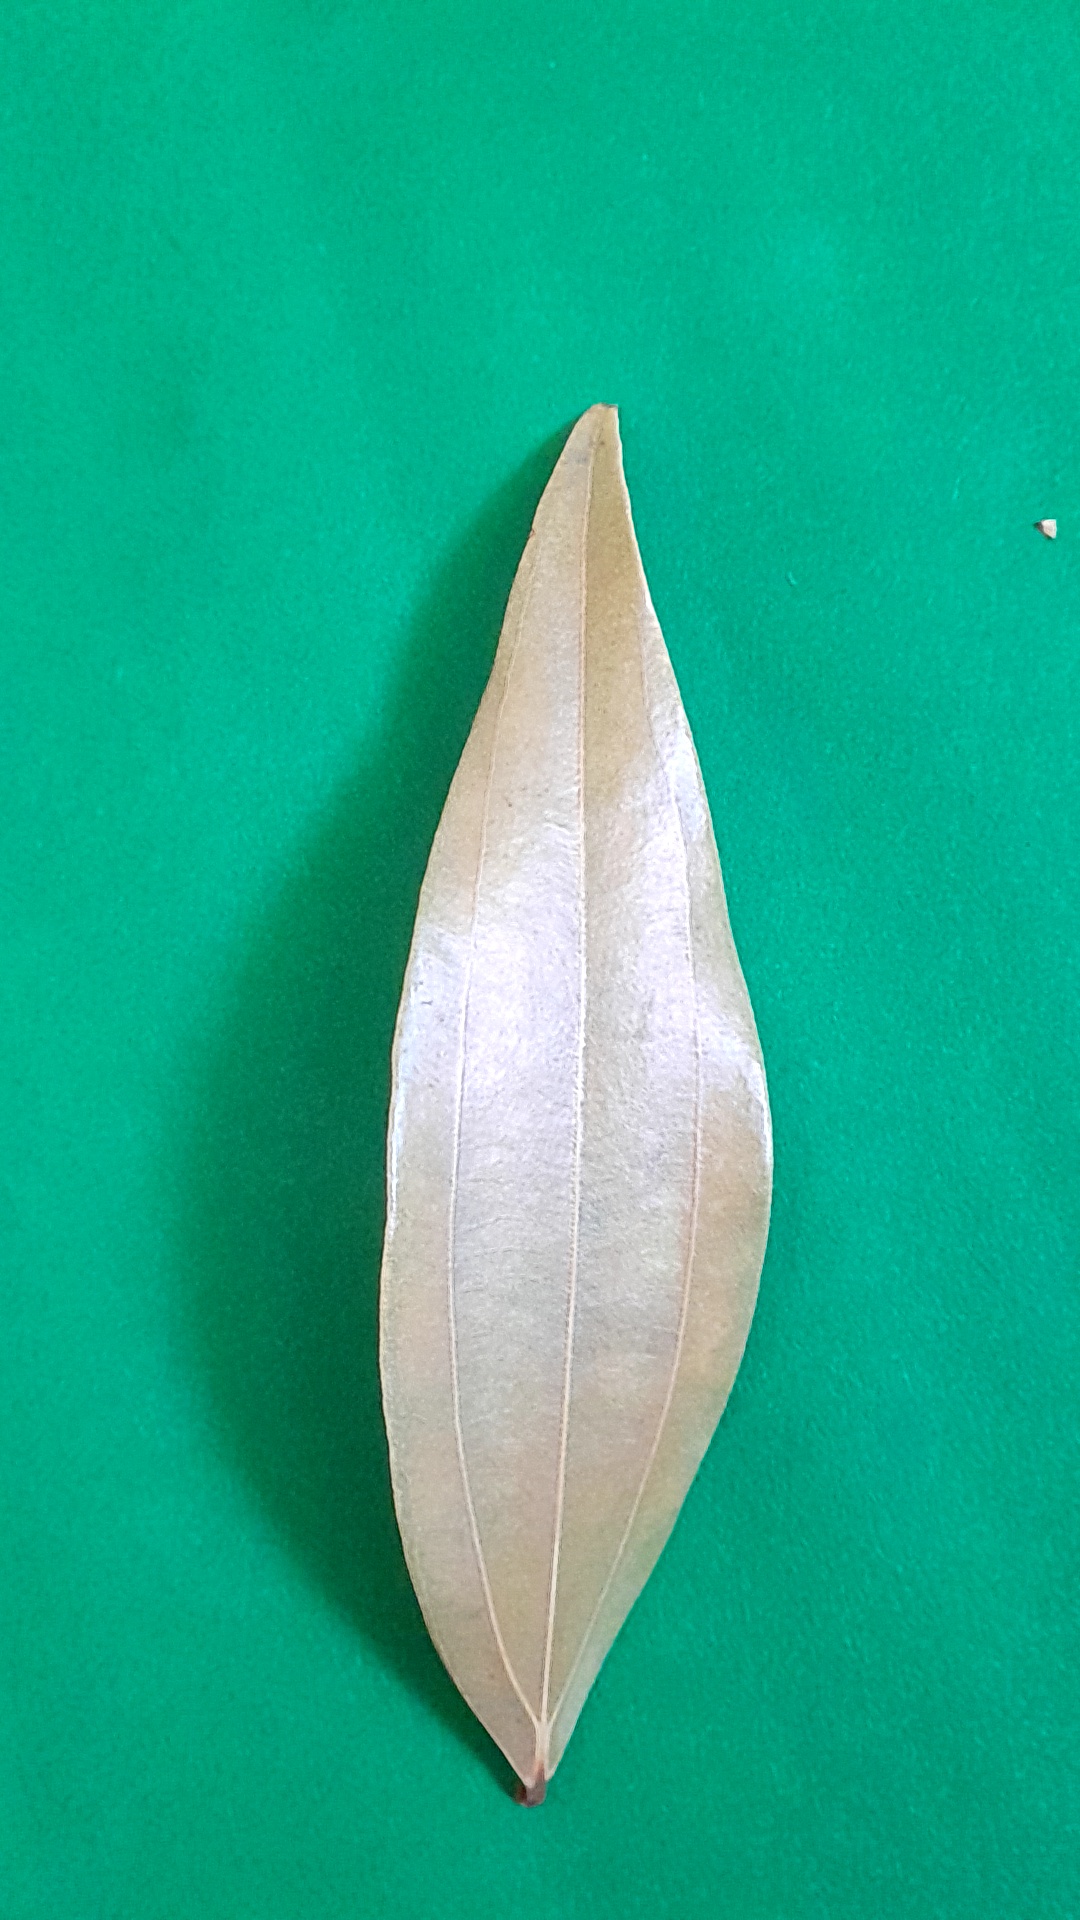
Label: Dry Leaf